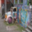
Label: truck